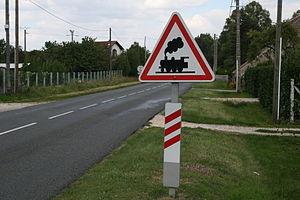
Les balises pour passage à niveau, dénommées J10 en France, ont pour objet d'indiquer aux usagers la distance restant à parcourir avant d'atteindre un passage à niveau.